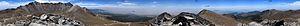
Vue panoramique à 360° du cratère du volcan Nevado de Toluca, à 120 km à l'est le Popocatépetl émerge des nuages
Le Nevado de Toluca ou Xinantécatl est un volcan du Mexique. Il est situé à proximité de la vallée de Toluca dans l'État de Mexico. C'est le quatrième plus haut sommet du pays, après le pic d'Orizaba, le Popocatépetl et l'Iztaccíhuatl, haut de 4 645 mètres, suivi de la Sierra Negra. Son nom amérindien Xinantécatl provient probablement du nahuatl.